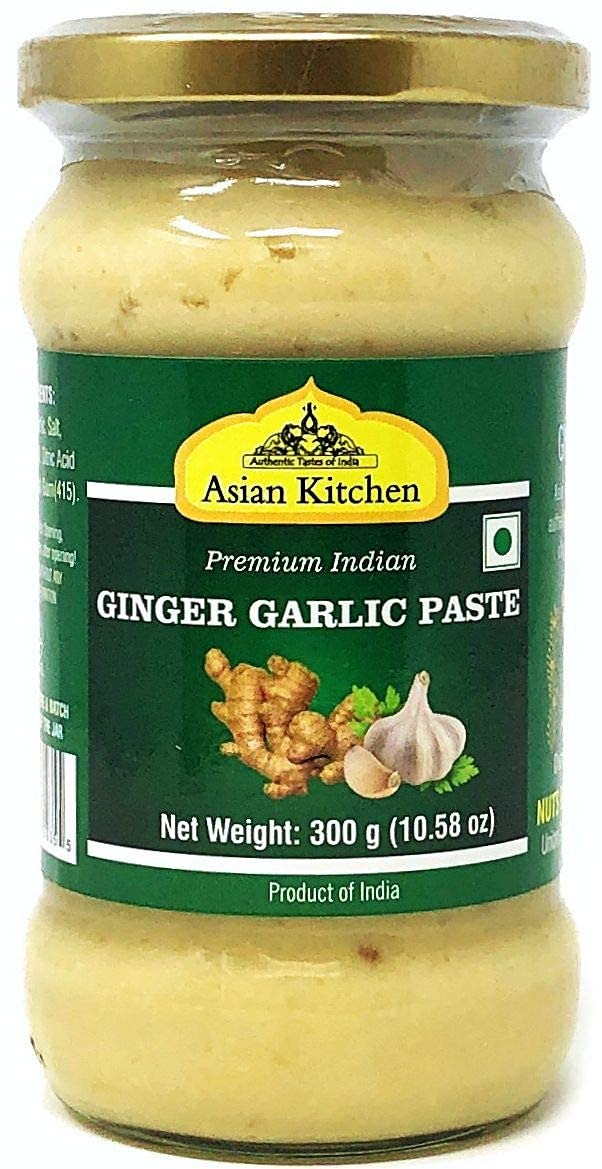
Item Name: Asian Kitchen Ginger Garlic Cooking Paste 10.5oz (300g) Glass Jar ~ Vegan | Gluten Free | NON-GMO | No Colors | Indian Origin
Bullet Point 1: You'll LOVE our Premium Ginger-Garlic Cooking Paste Mix by Asian Kitchen:
Bullet Point 2: ❤️NEW! GLASS JAR! We bubble & box your glass order so it will reach you safe! Non-GMO, Vegan, Gluten Free PREMIUM Gourmet Food Grade Cooking Paste.
Bullet Point 3: ❤️Made from peeled ginger root & garlic cloves, ground down into a puree, convenient & easy to use!
Bullet Point 4: ❤️Rani is a USA based company selling quality foods for over 40 years, buy with confidence!
Bullet Point 5: ❤️Net Wt. 10.5oz (300g), Product of India
Product Description: <b>Asian Kitchen Ginger-Garlic Paste</b><br> No work...no mess...no waste! Our pastes are perfect for salad dressings, marinades, sushi, stir fry & wok cooking, veggies, seafood, chicken & other meats.. of course its a must-have in Indian curries. This is a convenient way of making Indian curries with ginger and garlic already in a paste. Our pastes are a product of India. Use this paste with many recipes to add wonderful color and flavor to your food.<br><b>Vaccum Packed in Glass Jars for freshness, we double bubble wrap these bottles, put them in a protective box which is then put in another box so it gets to you in perfect condition!</b>
Value: 10.58
Unit: Ounce

Price: 10.99